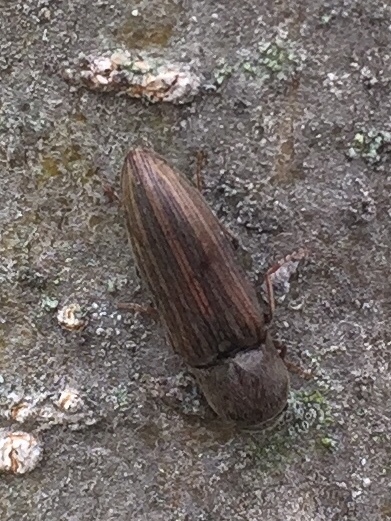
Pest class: clickbeetles_wireworms